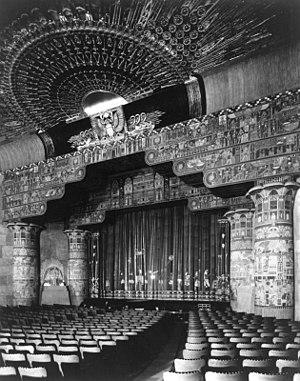
Le Grauman's Egyptian Theatre est un cinéma historique situé au 6706 Hollywood Blvd. à Hollywood, en Californie. Ouvert en 1922, il est l'un des plus anciens exemples de palais cinématographique au décor somptueux. Il s'agit aussi du tout premier cinéma ayant proposé la première d'un film hollywoodien. Depuis 1998, il est exploité par l'organisme des archives de la cinémathèque américaine.